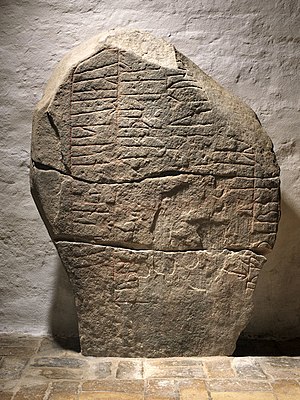
Ålum-runestenene / Ålum 1
Ålum 1 runestenen
Ålum-stenene er fire runesten som findes ved Ålum Kirke ved Randers. Ålum 1 og 2 er fragmenter, som er anbragt i kirkens våbenhus, mens Ålum 3 og 4 er hele runesten anbragt uden for våbenhuset.